The Renegades (TV series)

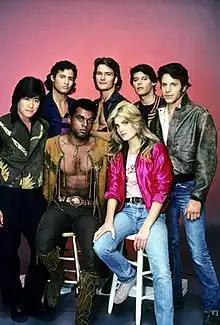
Ad for the 1982 TV movie

The Renegades is an American action crime drama television series about a street gang that becomes a special police undercover unit in order to avoid jail time. The show starred Patrick Swayze as "Bandit", the leader of the gang.